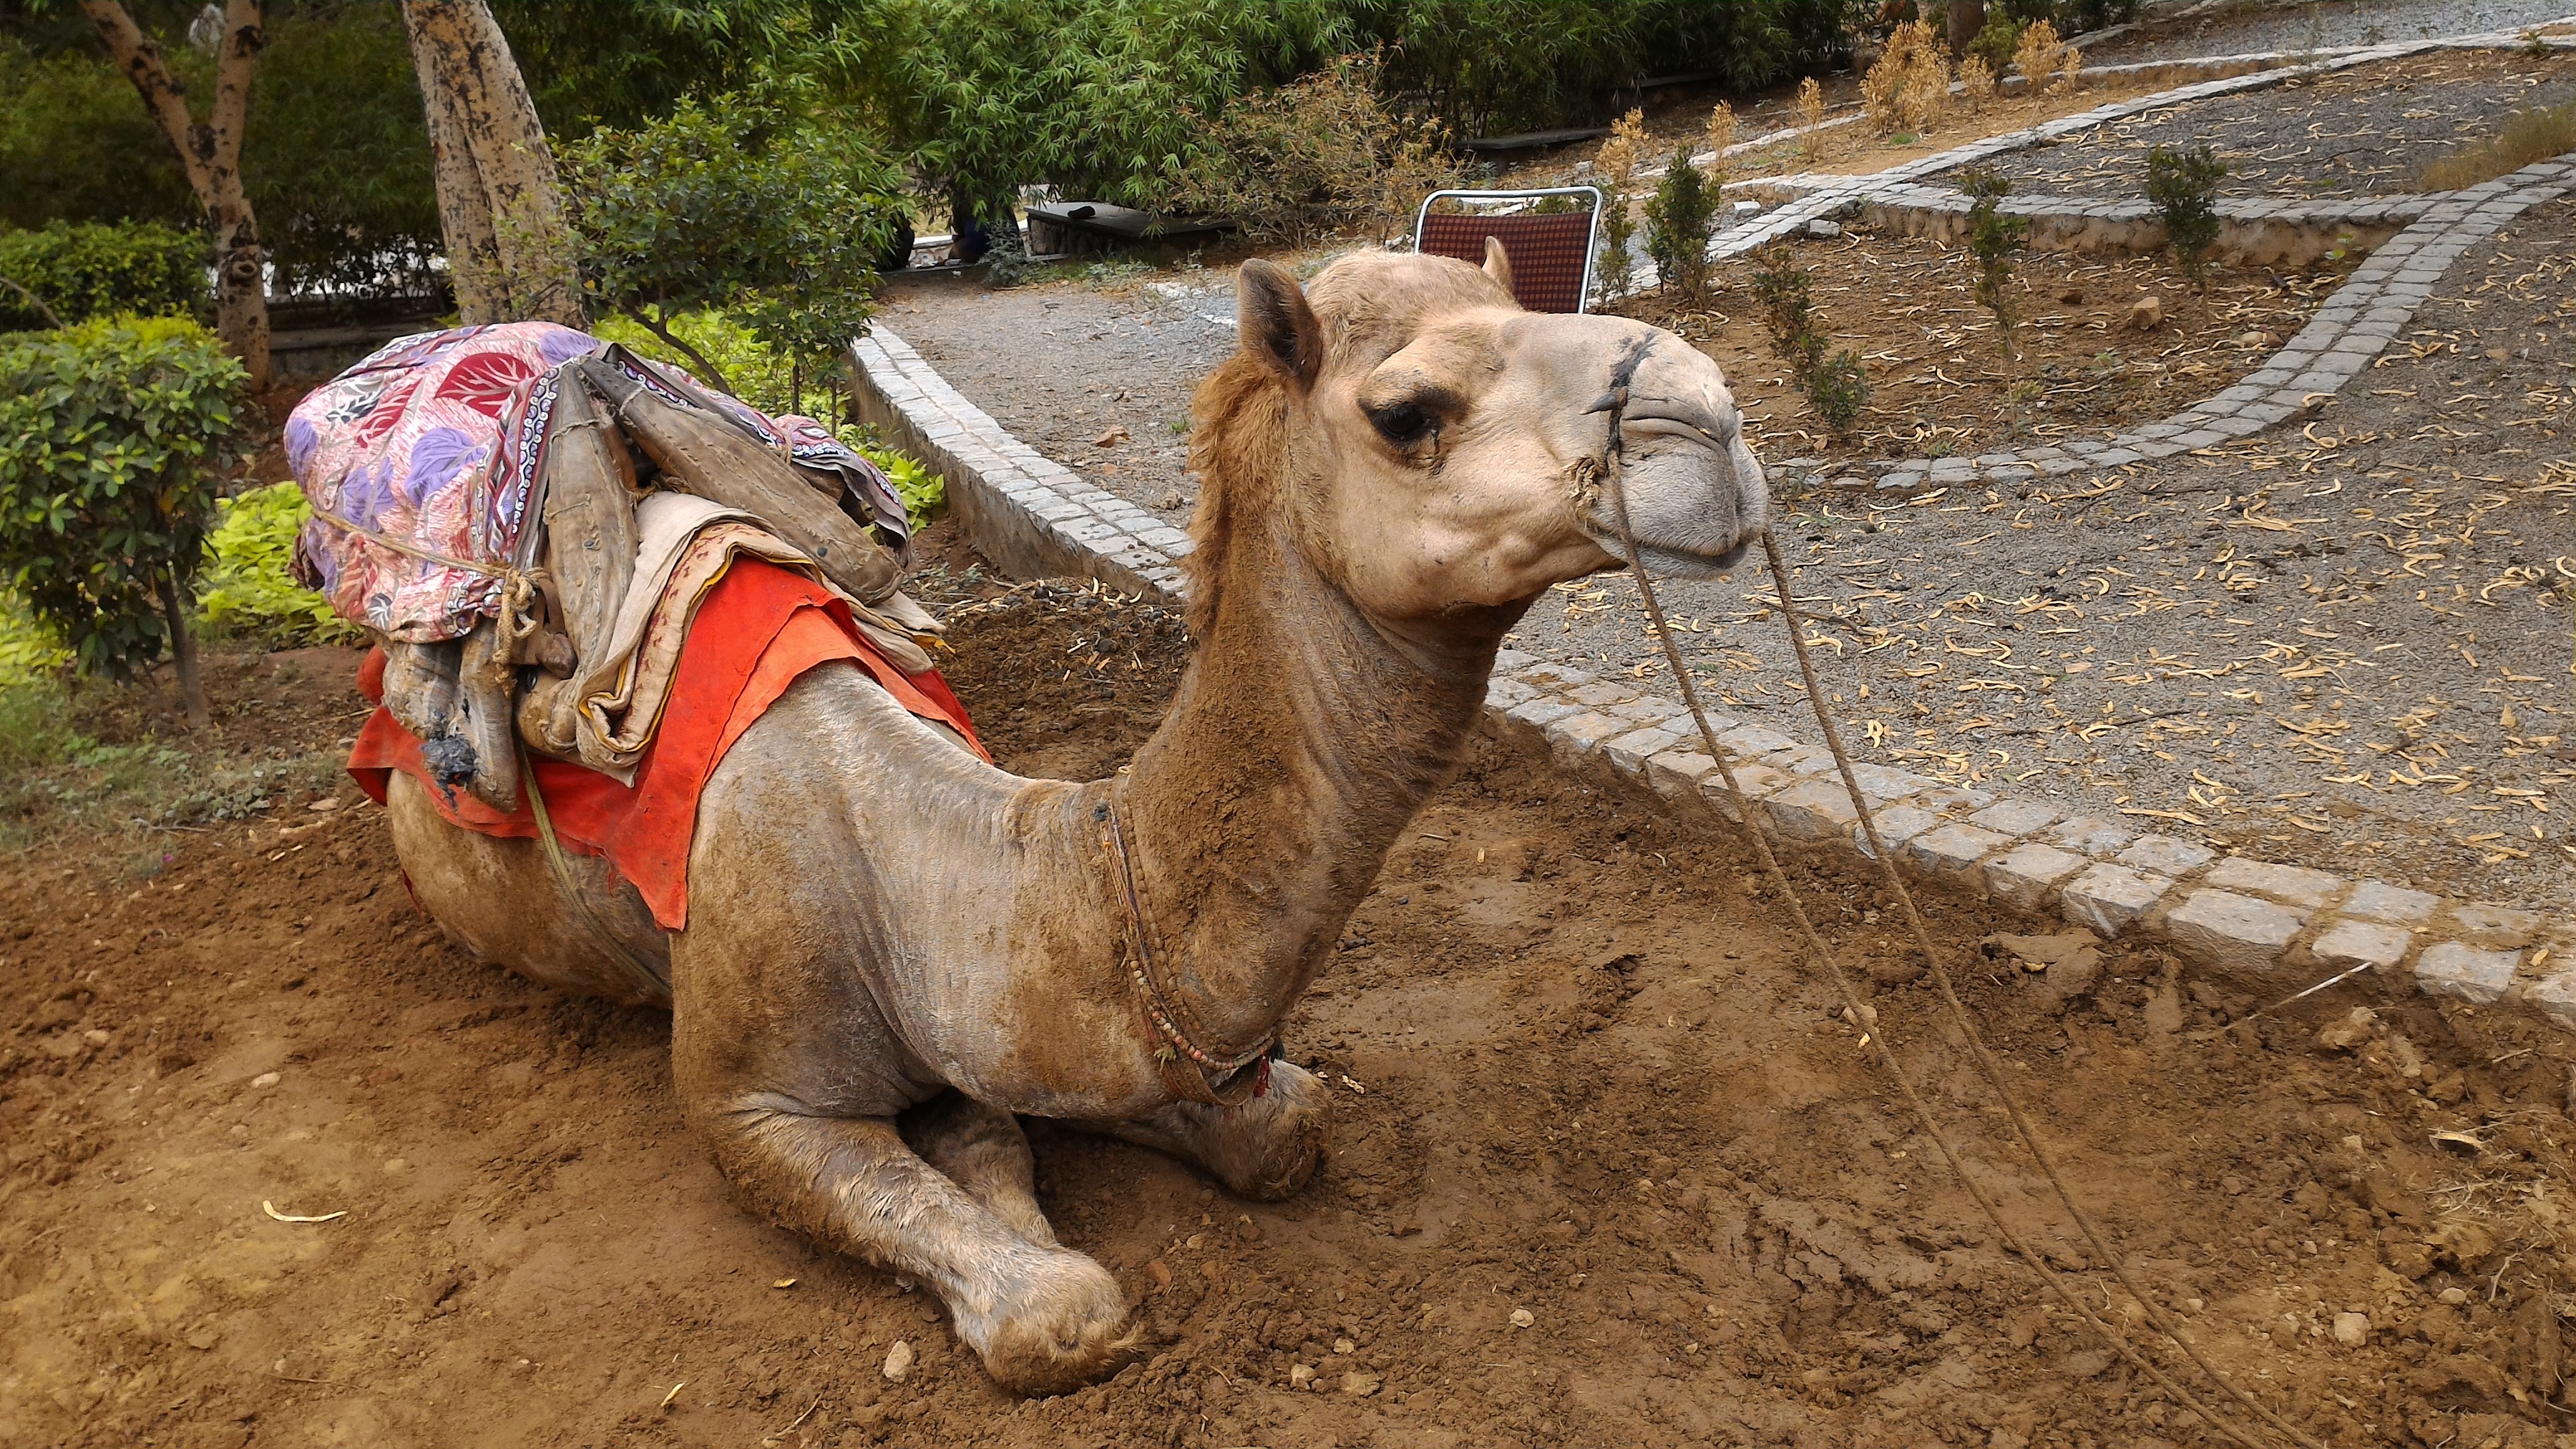
nature, ground, animal, wild, camel, green, brown, mammal, fauna, outdoors, pose, vertebrate, camel like mammal, arabian camel, happy camel